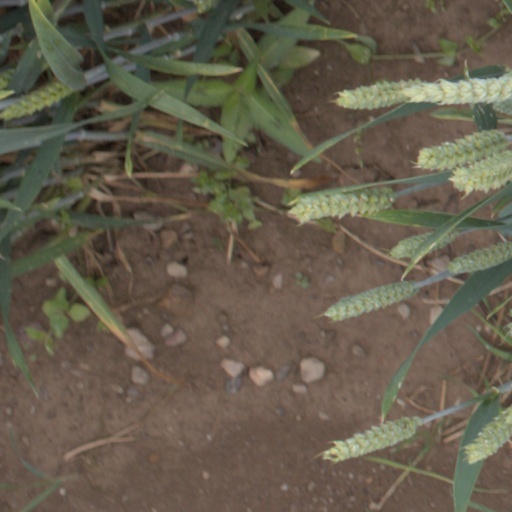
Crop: wheat